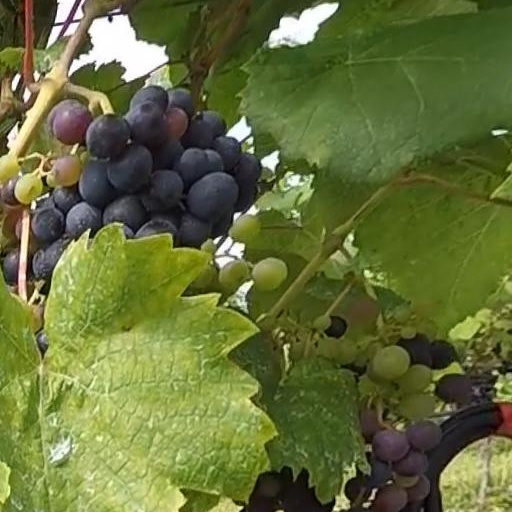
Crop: grape